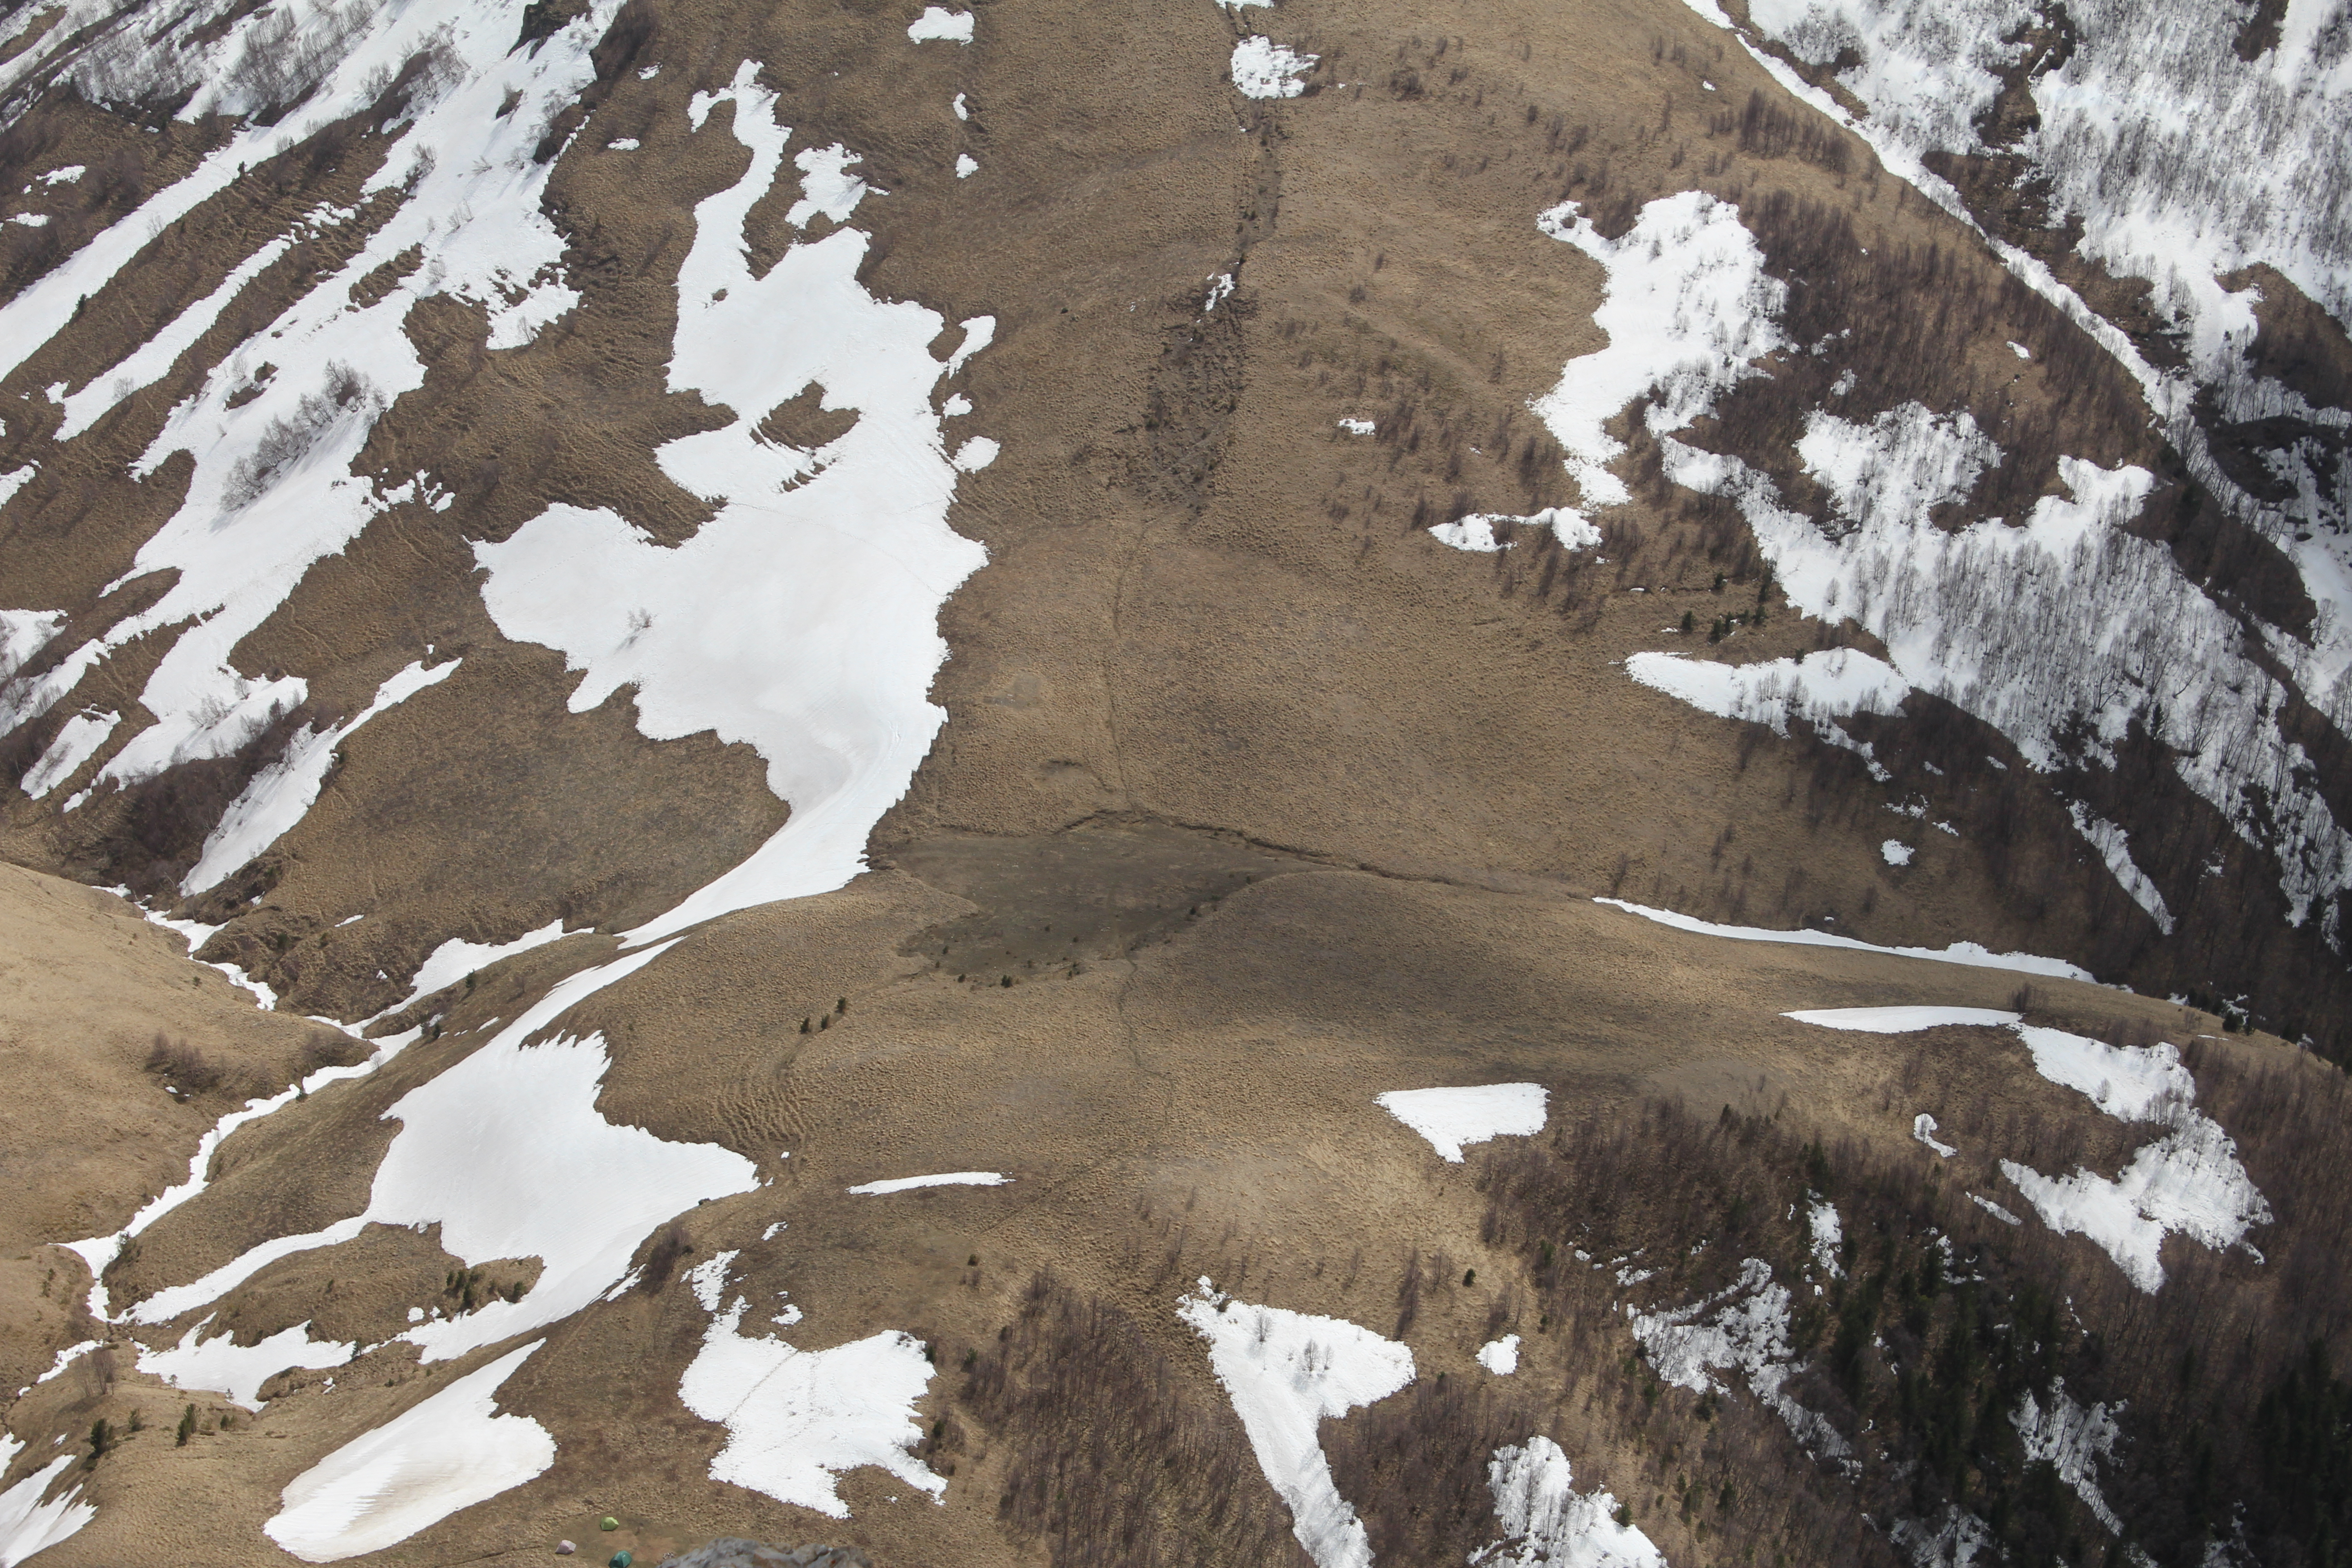
tree, rock, snow, winter, ice, reflection, soil, geology, tundra, aerial photography